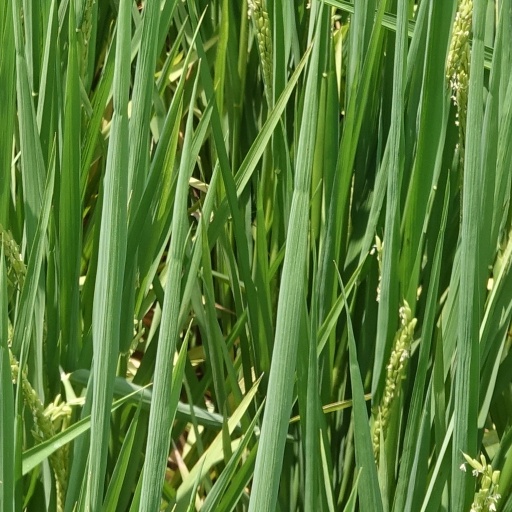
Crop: rice